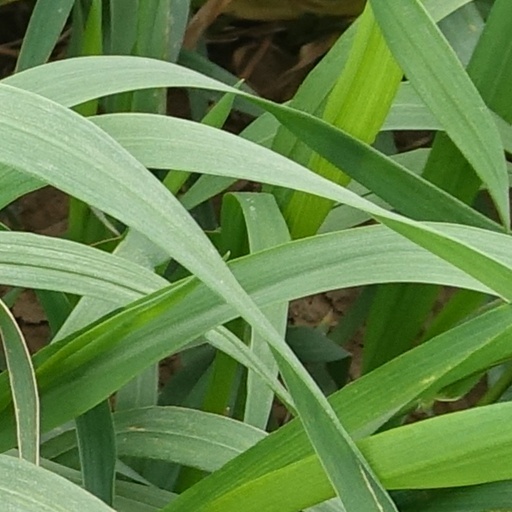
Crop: wheat